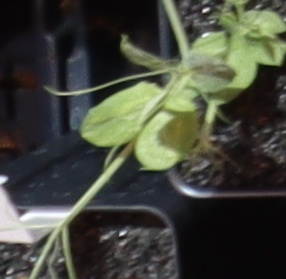
Label: Field Pea